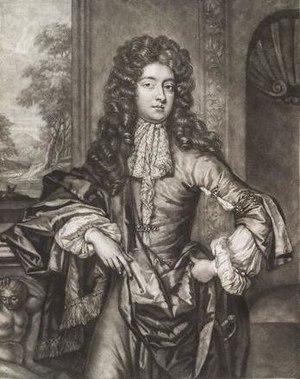
Charles FitzCharles, 1ᵉʳ comte de Plymouth, était le fils du roi Charles II d'Angleterre et de sa maîtresse Catherine Pegge.